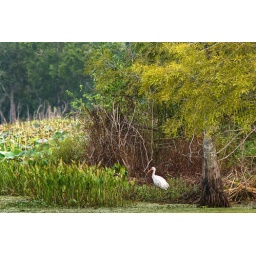
Laszlo pointed out how nicely framed the bird was by the tree and surrounding vegetation.